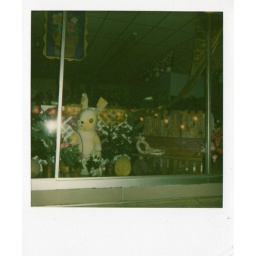
The Reid's flower shop window around last easter 2008